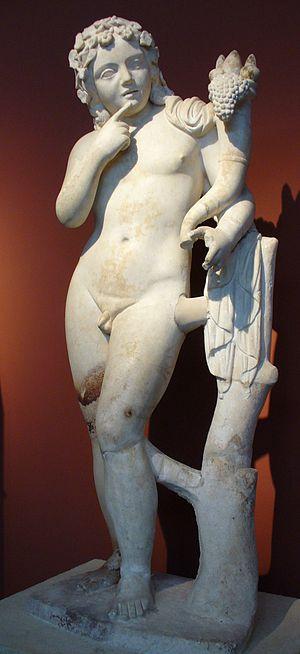
Le dieu hellénistique Harpocrate, dans le Musée archéologique de Salonique.